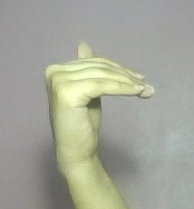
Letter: khaa